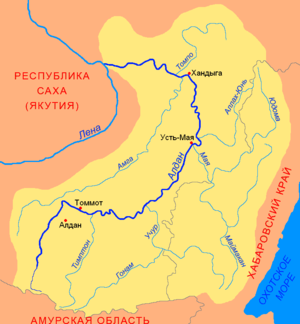
L'Allakh-Ioun est une rivière de Russie qui coule en Sibérie orientale. C'est un affluent de la rivière Aldan en rive droite, donc un sous-affluent de la Léna par l'Aldan.
Le Gonam ou Gouonam est une rivière de la république de Sakha en Russie et un affluent de rive gauche de l'Outchour.
L'Amga est une rivière de Russie. Avec ses 1 462 km, c'est le plus long des affluents de l'Aldan, lui-même affluent de la Léna. La rivière coule en Iakoutie.